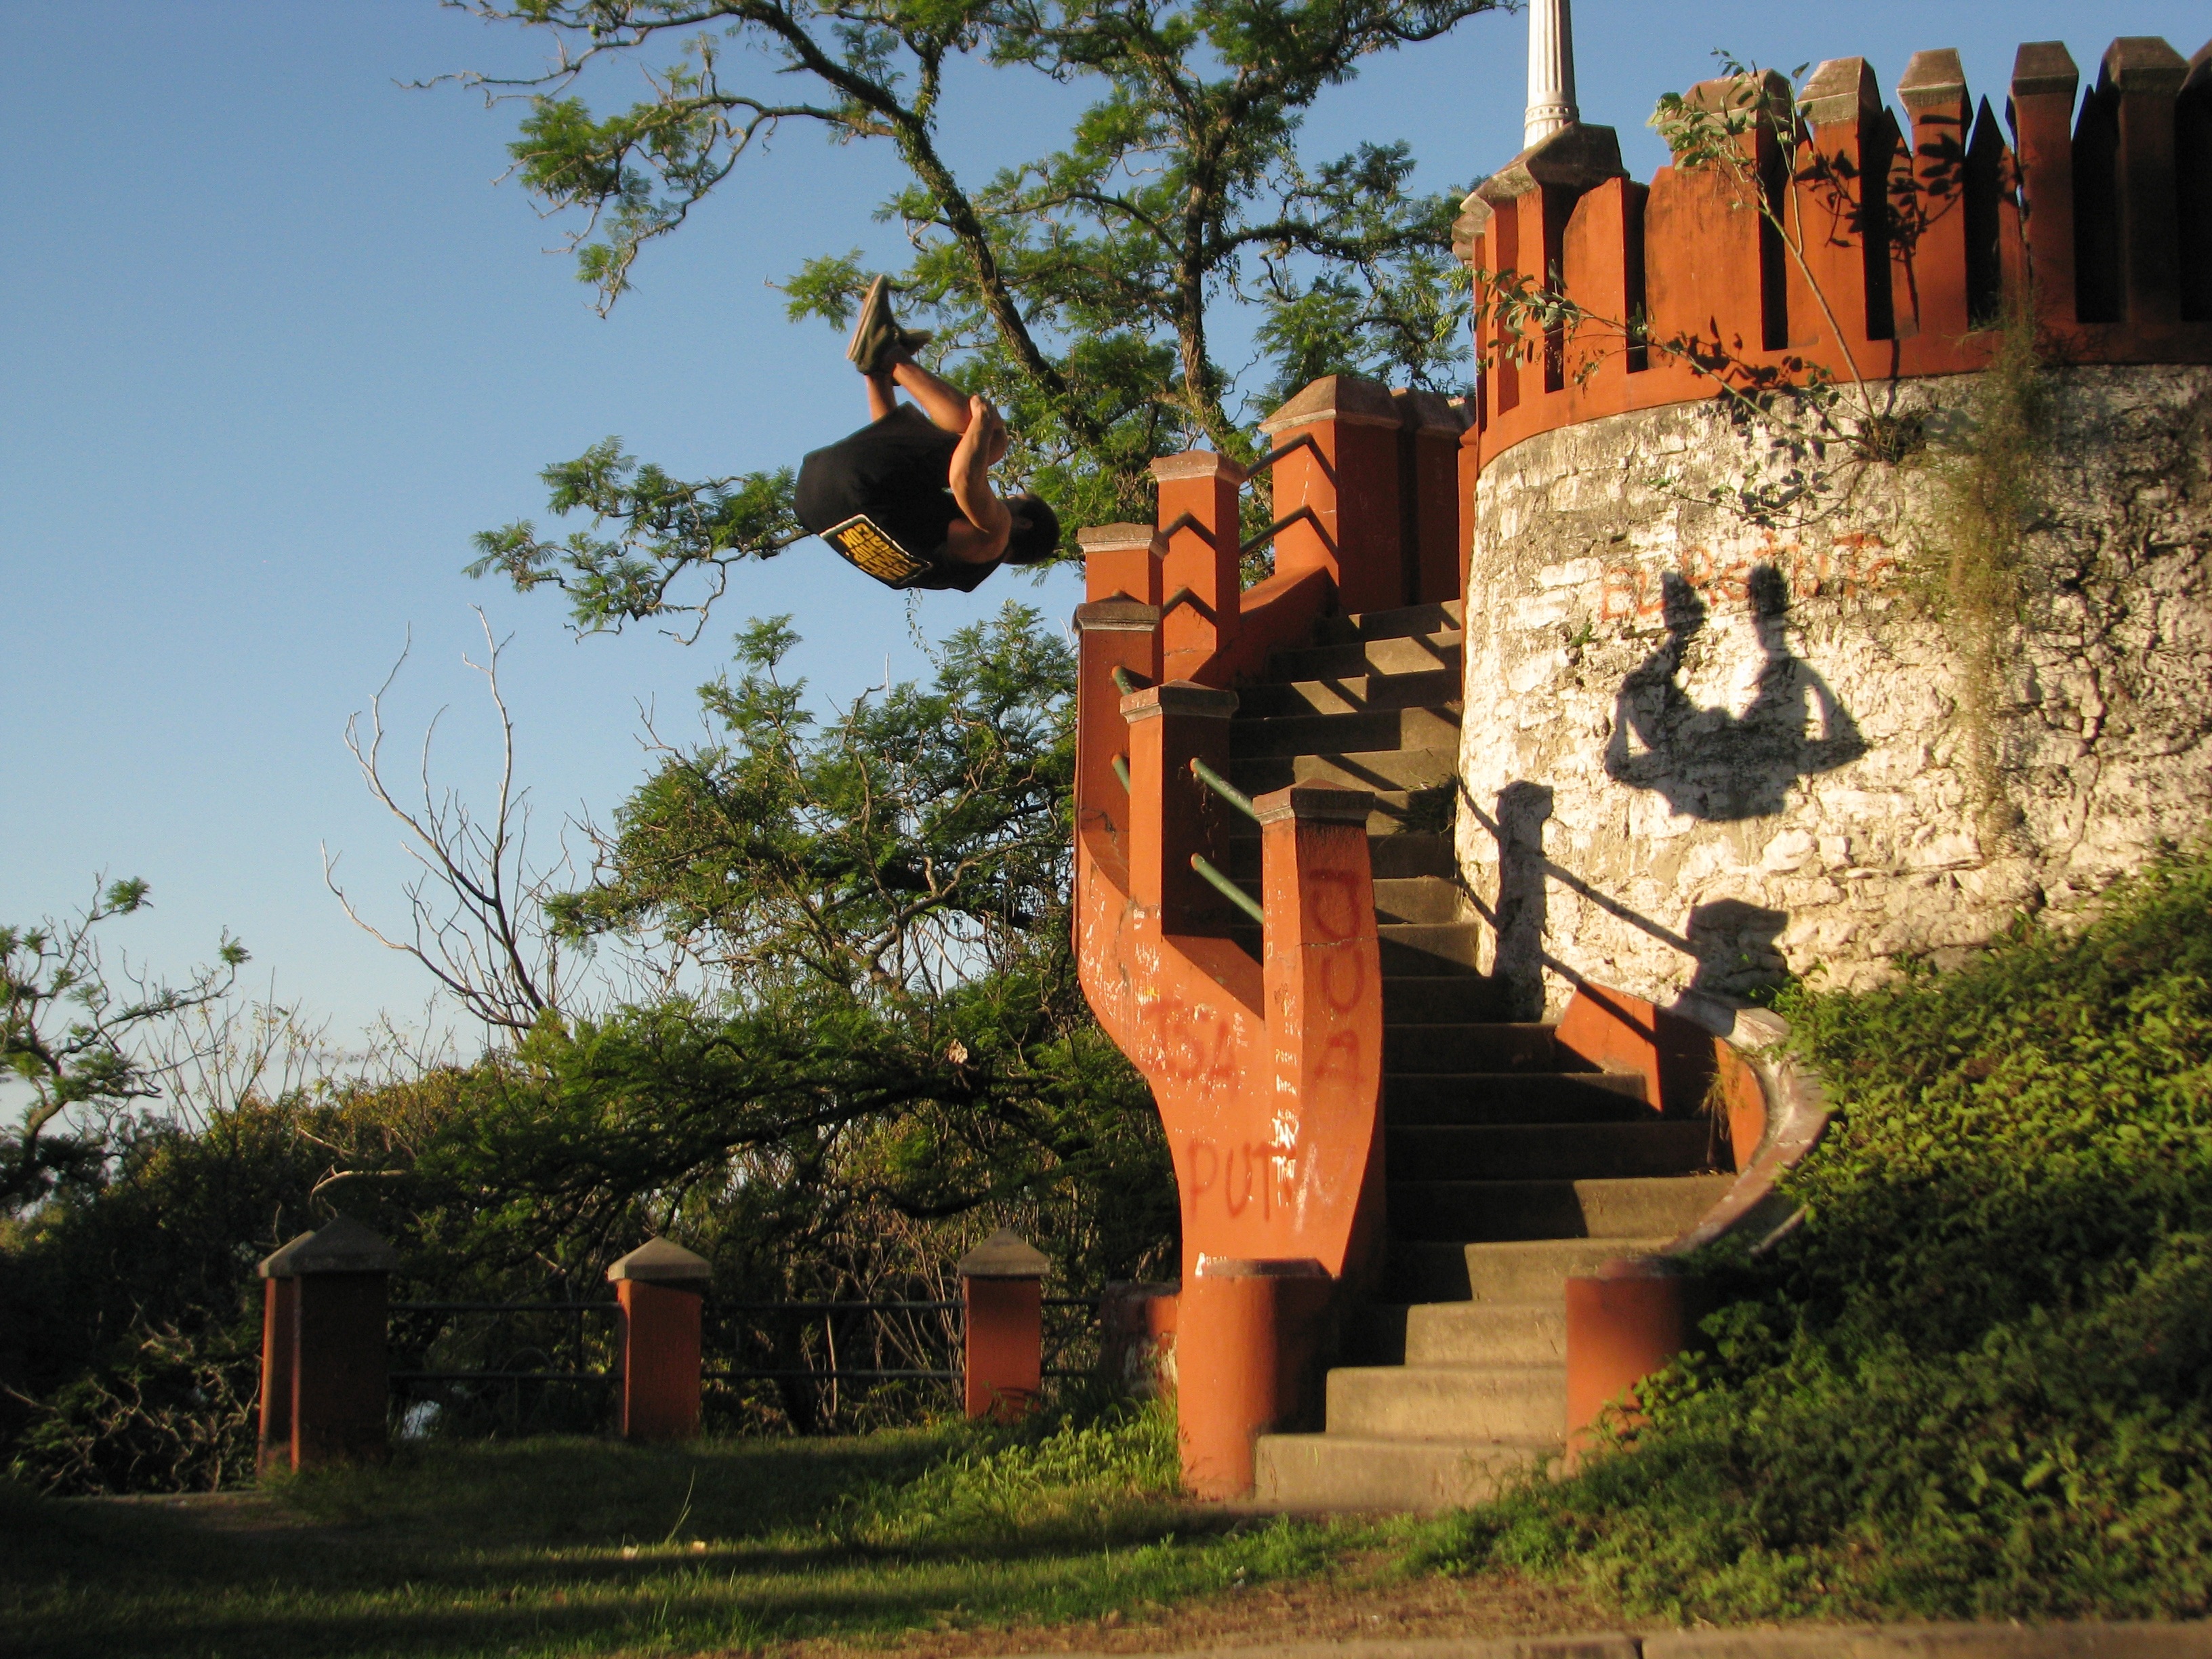
tree, running, jump, park, shadow, ladder, sculpture, playground, parana, trick, parkour, acrobatic, man made object